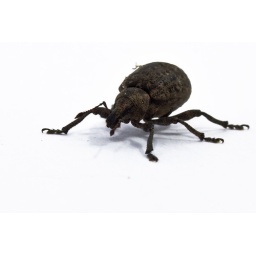
More of that backyard nature in a DIY light box made out of a box from Ikea and lined with white paper.